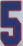
Number: 5